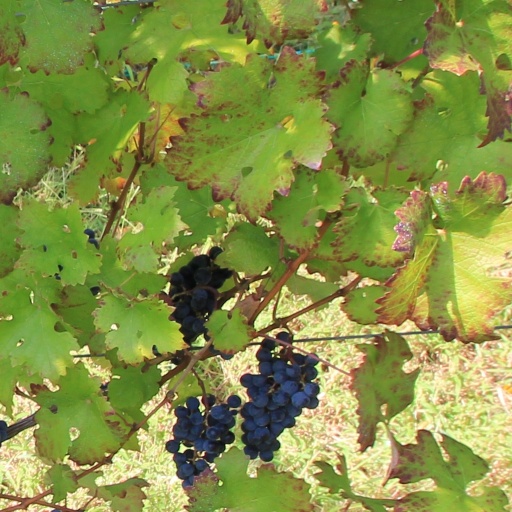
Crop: grape